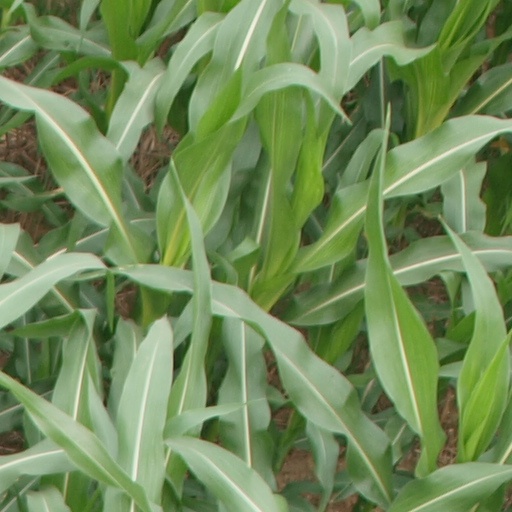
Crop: maize; corn